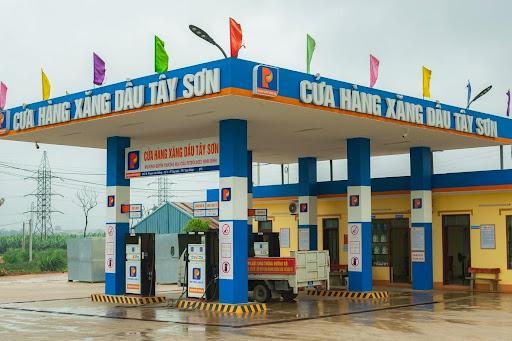
có một cây xăng xuất hiện ở trong bức ảnh